Iowa Highway 5

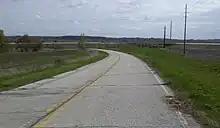
Old Iowa 5 dead ends north of the US 65 bypass

Primary Road 5 was designated in 1920 connecting Sioux City and Dubuque. In 1926, this route was truncated at Fort Dodge and at Le Mars and subsequently extended to Akron in 1929. From 1945 through 1962, when Iowa 5 was again truncated near Aurelia, Iowa 5 overlapped Iowa 3 for . This last section of Iowa 5 is now designated Iowa Highway 7.